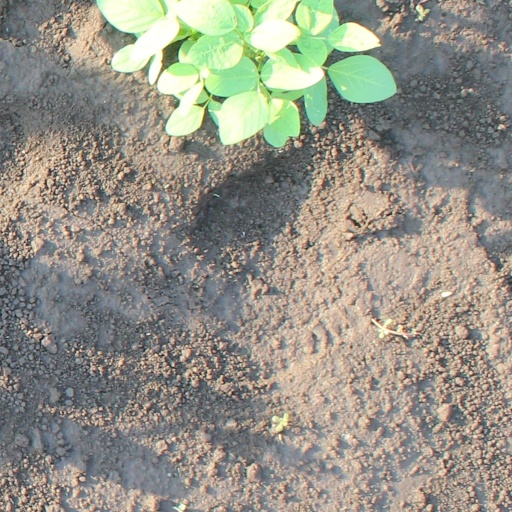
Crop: soybean